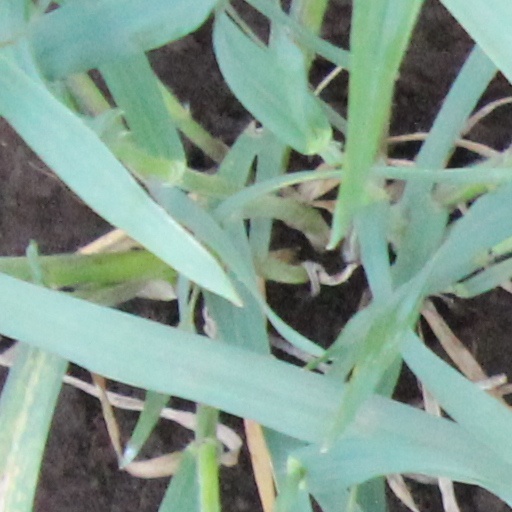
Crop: wheat